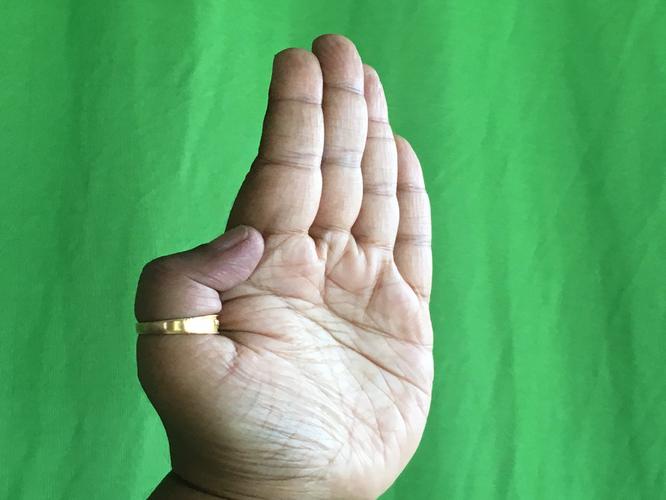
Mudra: Pathaka
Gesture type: single_hand